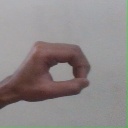
अक्षर: औ